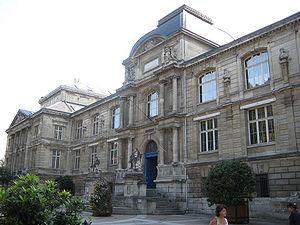
Louis Sauvageot est un architecte français.